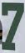
Number: 7